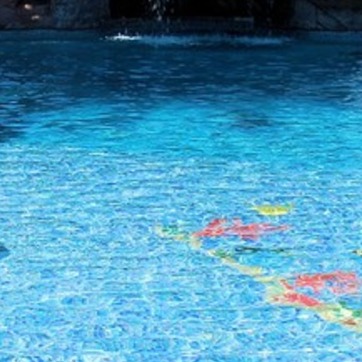
Material: water